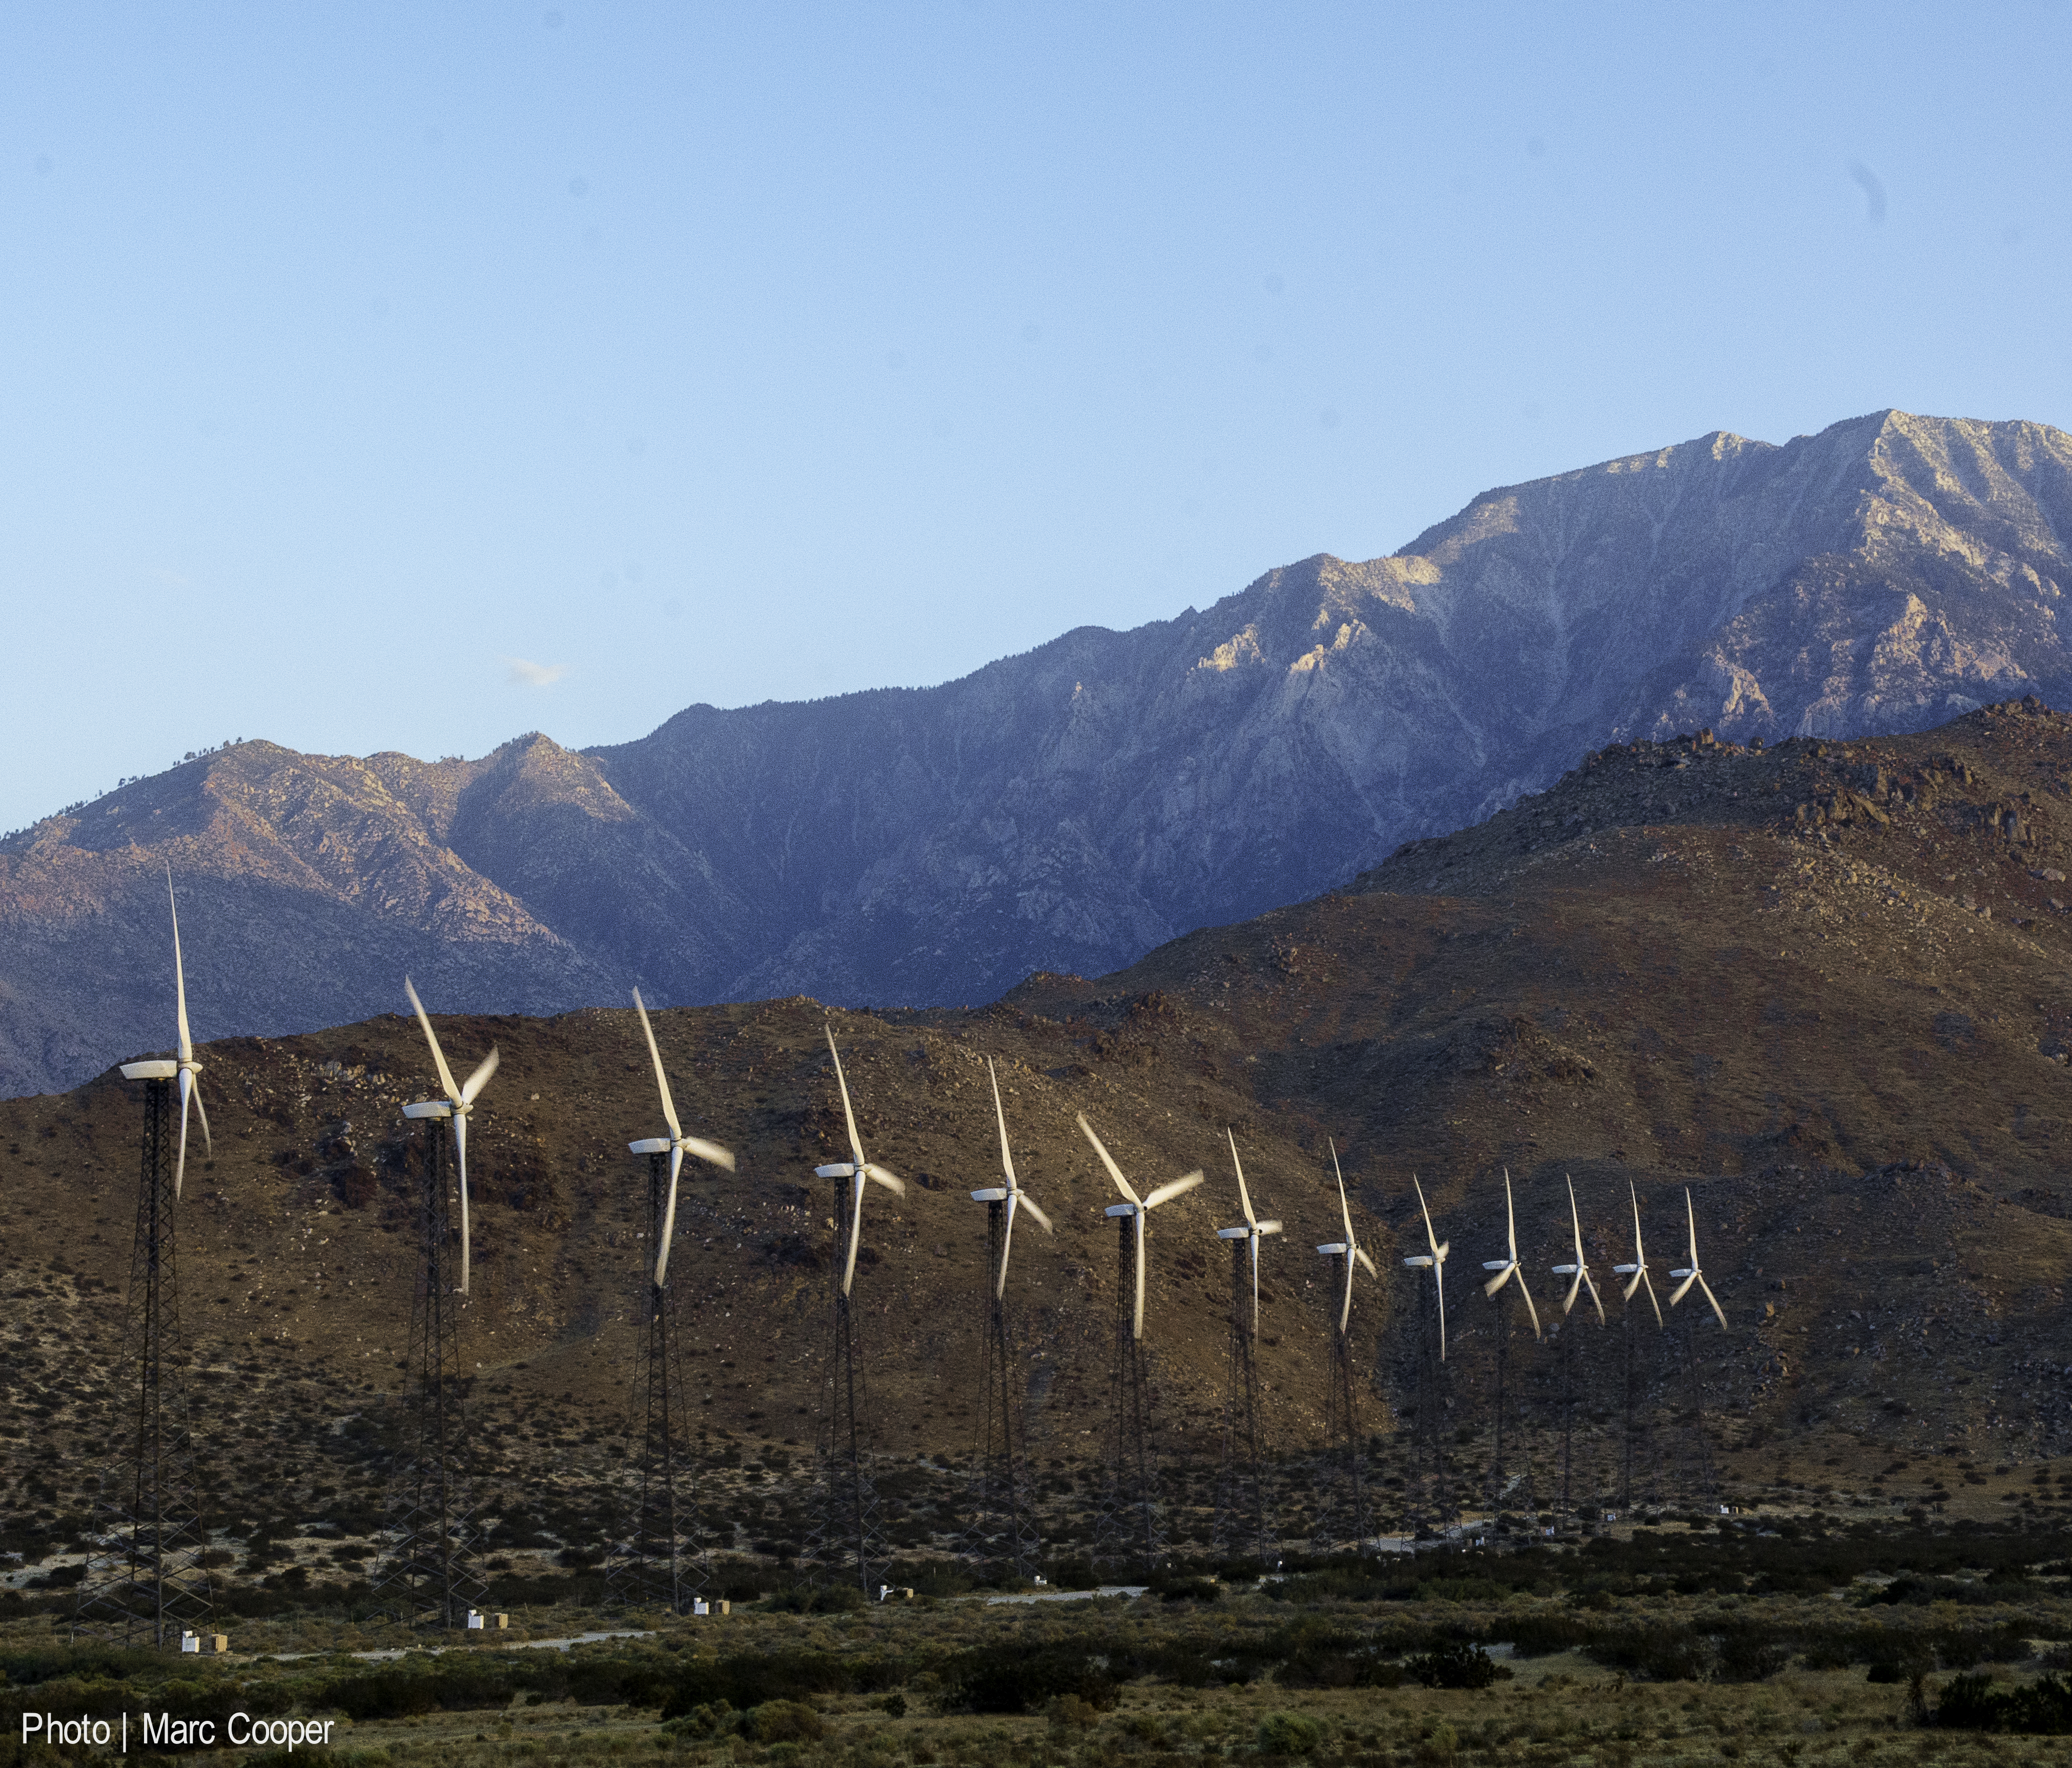
landscape, wilderness, mountain, hill, desert, valley, mountain range, geology, plateau, marccooper, palmsprings, windmills, rural area, mountainous landforms